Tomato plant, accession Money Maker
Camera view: horizontal (90 deg, fisheye); turntable rotation: 330 degrees
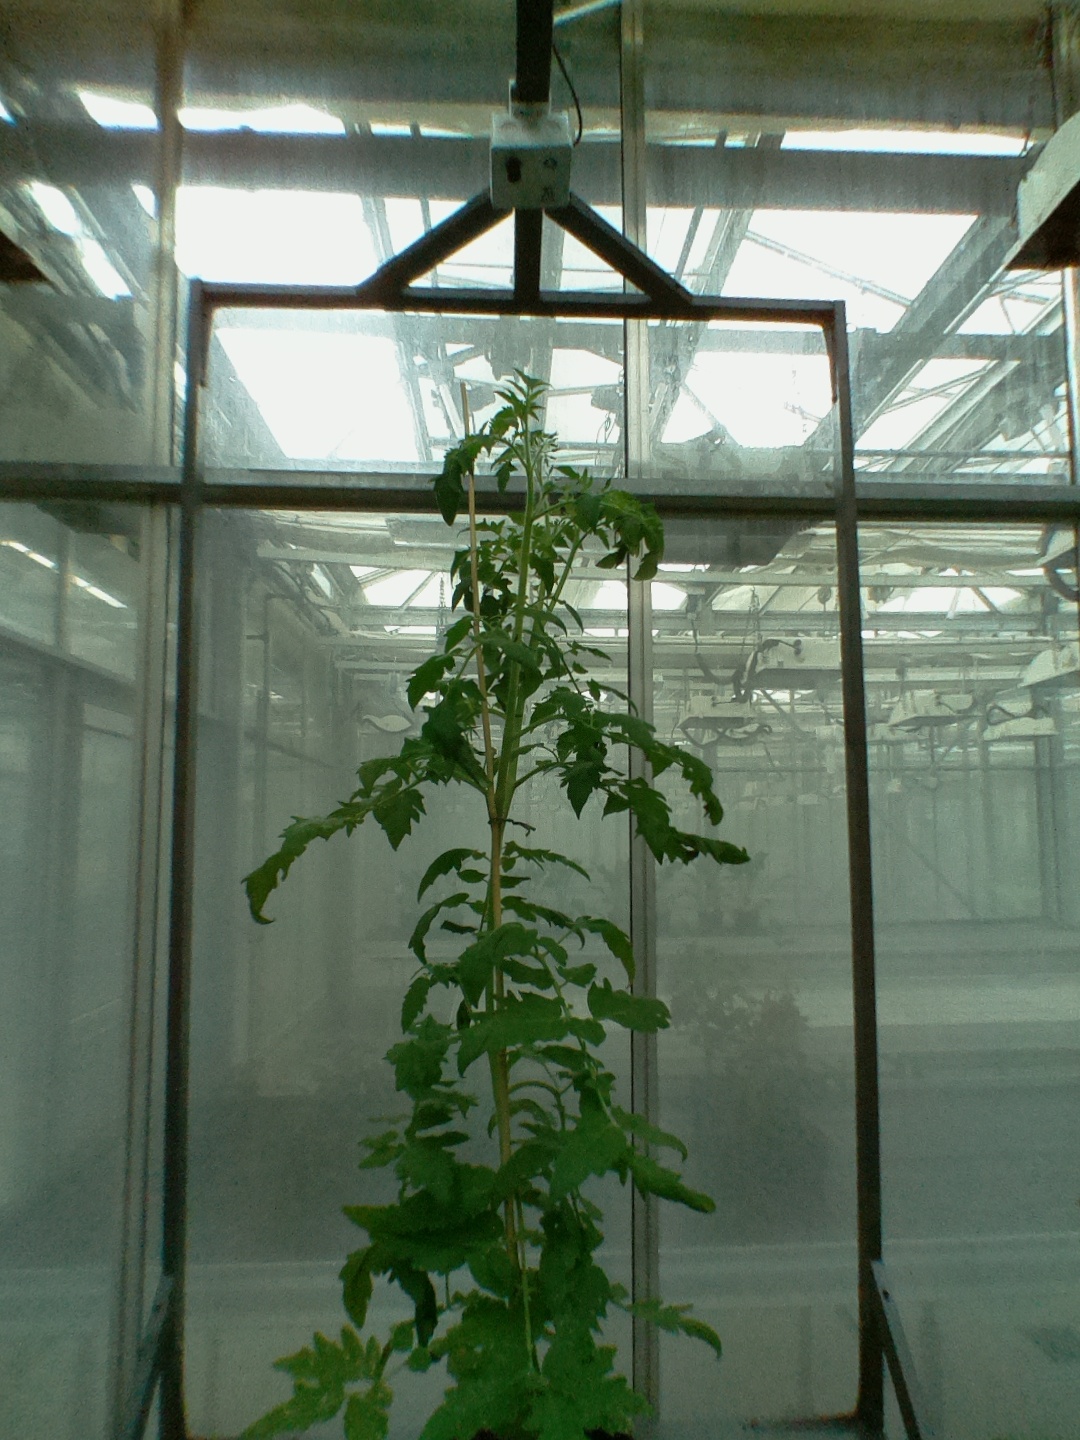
BBCH growth stage 59: 9 or more inflorescences visible